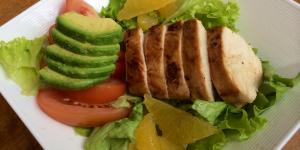
ensalada de pollo con jengibre